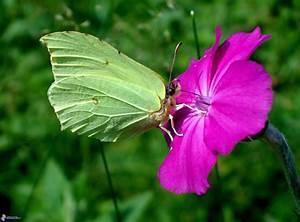
butterfly